Warner Records

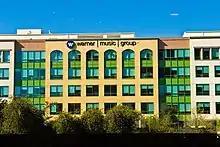
Warner Music Group's former West Coast headquarters, at 3400 Olive Avenue in Burbank, California.

In 2003, amid management disputes, sagging share prices and rising alarm about the impact of digital file sharing, Time Warner decided to unload its music operations. In March 2004, Time Warner's music assets were acquired by a private equity group headed by Thomas H. Lee Partners, Lexa Partners (led by Edgar Bronfman Jr., who put up US$150 million drawn from his family's stake in Vivendi), Bain Capital and Providence Equity Partners. The deal included an option that would allow Time Warner to buy back in if conditions proved favorable. Bronfman, Lee, Bain and Providence had reportedly recouped their investment by May 2006 through dividends, refinancing and a share offer floated in May 2005.